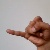
The image shows a hand gesture representing the letter 'J' in Indian Sign Language.